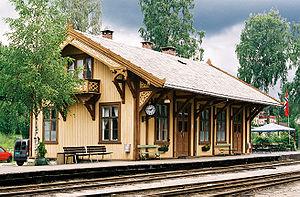
La décoration de pignon en Scandinavie dans l’habitat traditionnel et rural des pays nordiques est intimement liée à la construction en bois et aux bâtiments en rondins empilés. Contrairement à d’autres régions européennes où la maison principale fait l’objet d’une attention plus particulière de la part des propriétaires, l’ornementation concerne à la fois l’habitation principale et les bâtiments annexes comme de simples greniers, des étables ou des fenils isolés pour lesquels la sculpture traditionnelle sur bois apporte des panneaux sculptés et des bas-reliefs qui complètent les motifs ornementaux des sommets de pignon. Alors qu’elle a quasi disparu dans de nombreuses régions scandinaves méridionales, elle s’est encore maintenue dans les régions de montagne, de hauts plateaux et de contrées très boisées à l’écart des axes de communication. La décoration supérieure du pignon joue soit sur un motif croisé, soit sur la verticalité d’un poteau, soit enfin sur les deux cumulés comme dans le stabbur sur la photographie ci-contre.